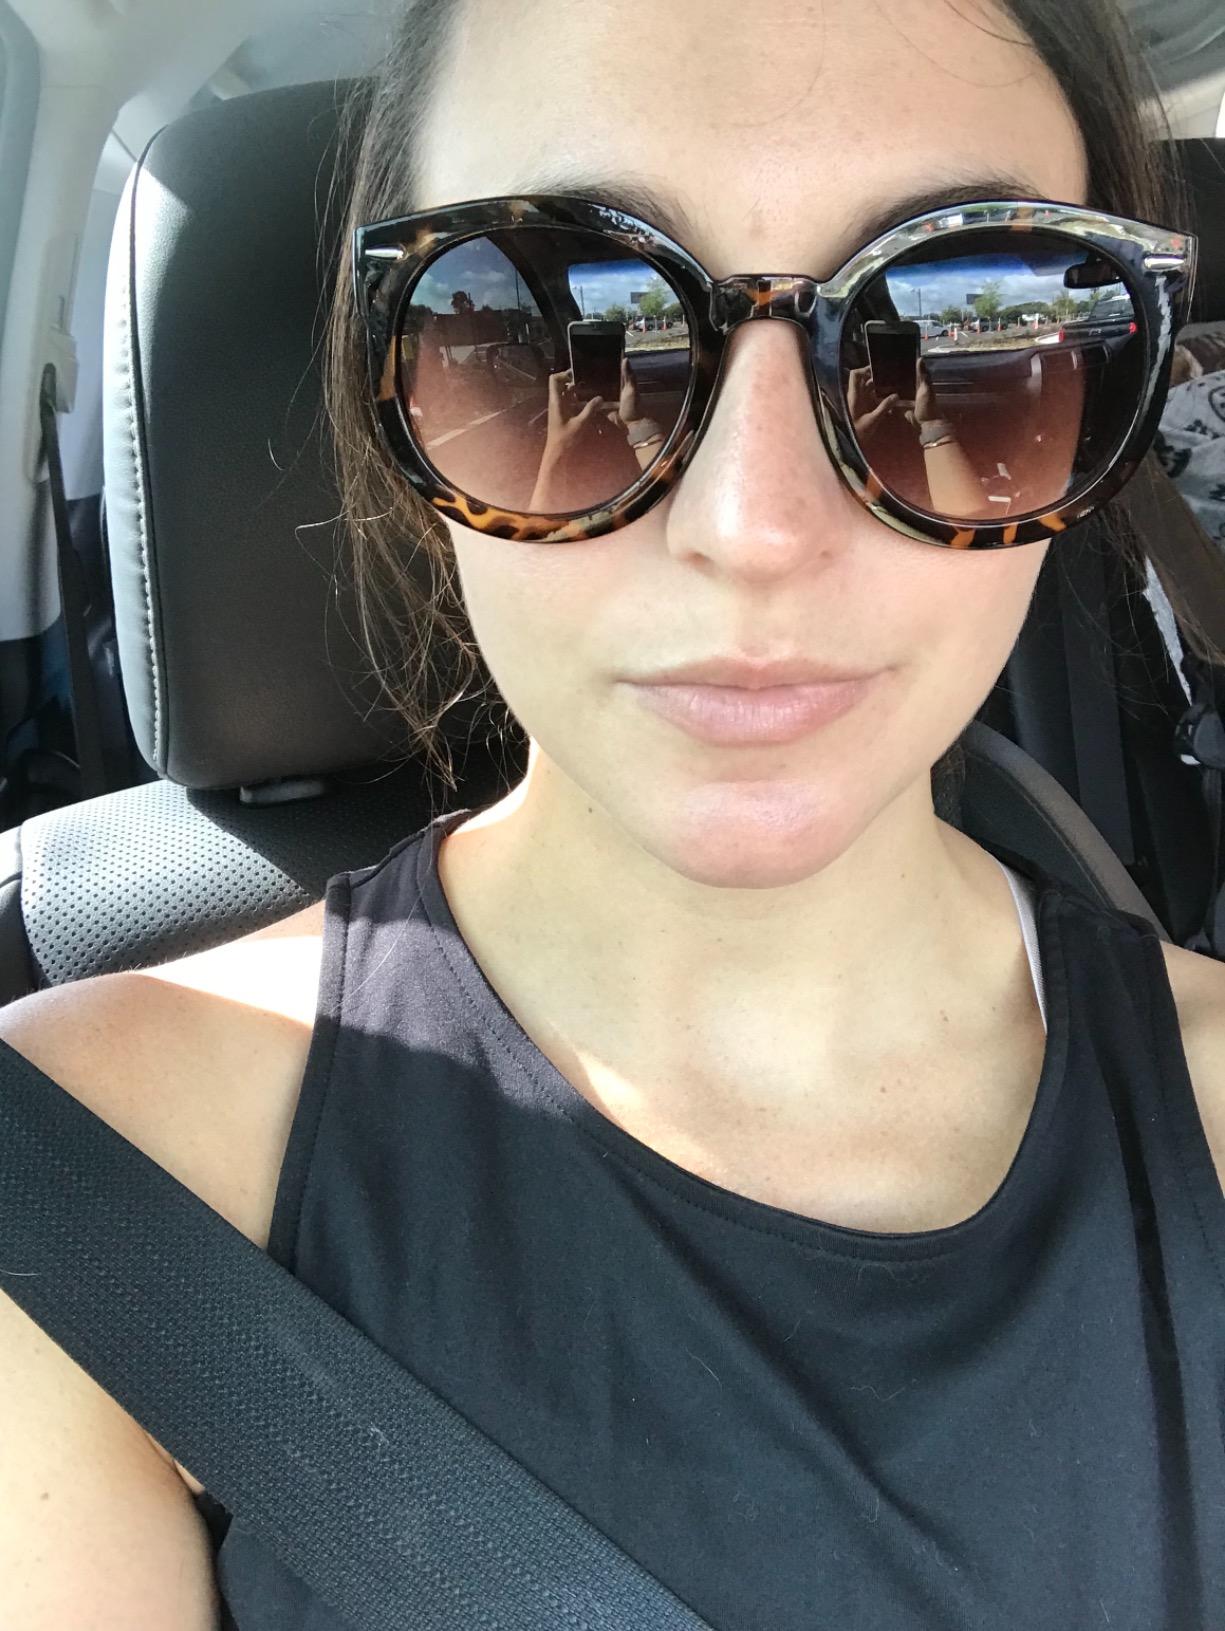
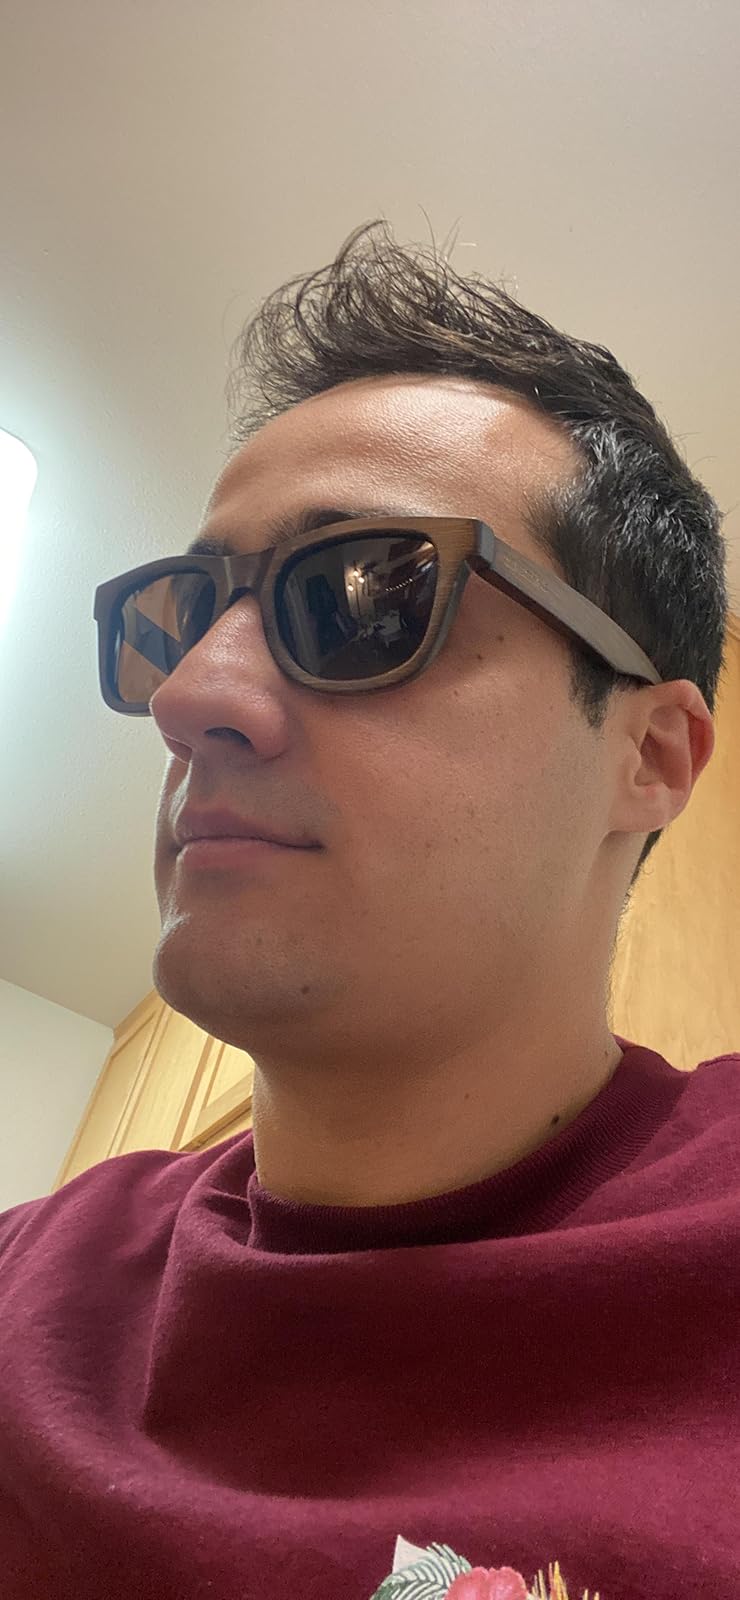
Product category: accessories_sunglasses
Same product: no